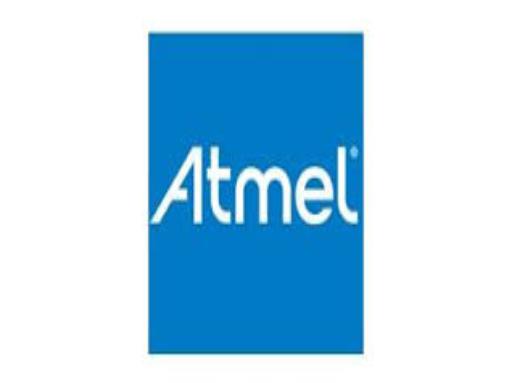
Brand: atamel
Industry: Medical